Patrick Gaffney (Buddhist)

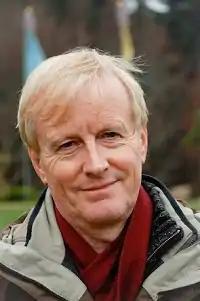

Patrick John Gaffney (born 6 February 1949) is an English author, editor, translator, and teacher of Tibetan Buddhism who studied at the University of Cambridge. He was one of the main directors and teachers of Rigpa—the international network of Buddhist centres and groups founded by Sogyal Rinpoche. As of April 2019, Gaffney has been disqualified by the UK Charity Commission from acting as a trustee in all charities for a period of 8 years.